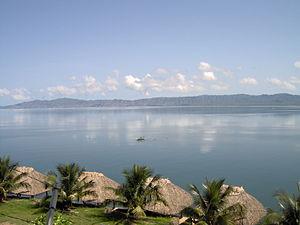
Sucre est un État du Venezuela. Sa capitale est Cumaná. Il doit son nom à Antonio José de Sucre, héros de la guerre d'indépendance de l'Amérique du Sud. En 2011, sa population s'élève à 896 291 habitants.